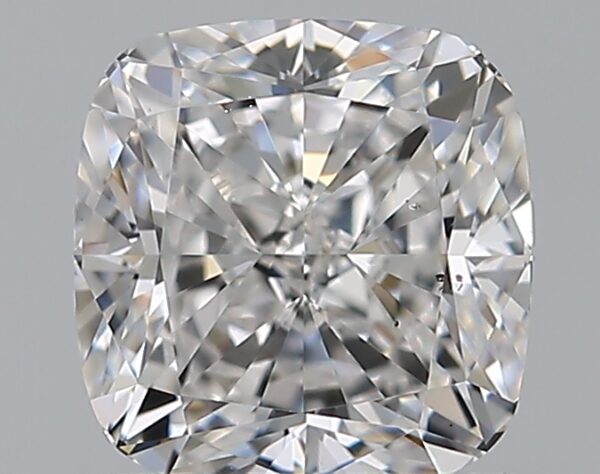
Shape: cushion
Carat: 0.85
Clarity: VS2
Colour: E
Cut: EX
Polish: EX
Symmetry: EX
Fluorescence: M
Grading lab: GIA
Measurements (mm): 5.26 x 5.15 x 3.58